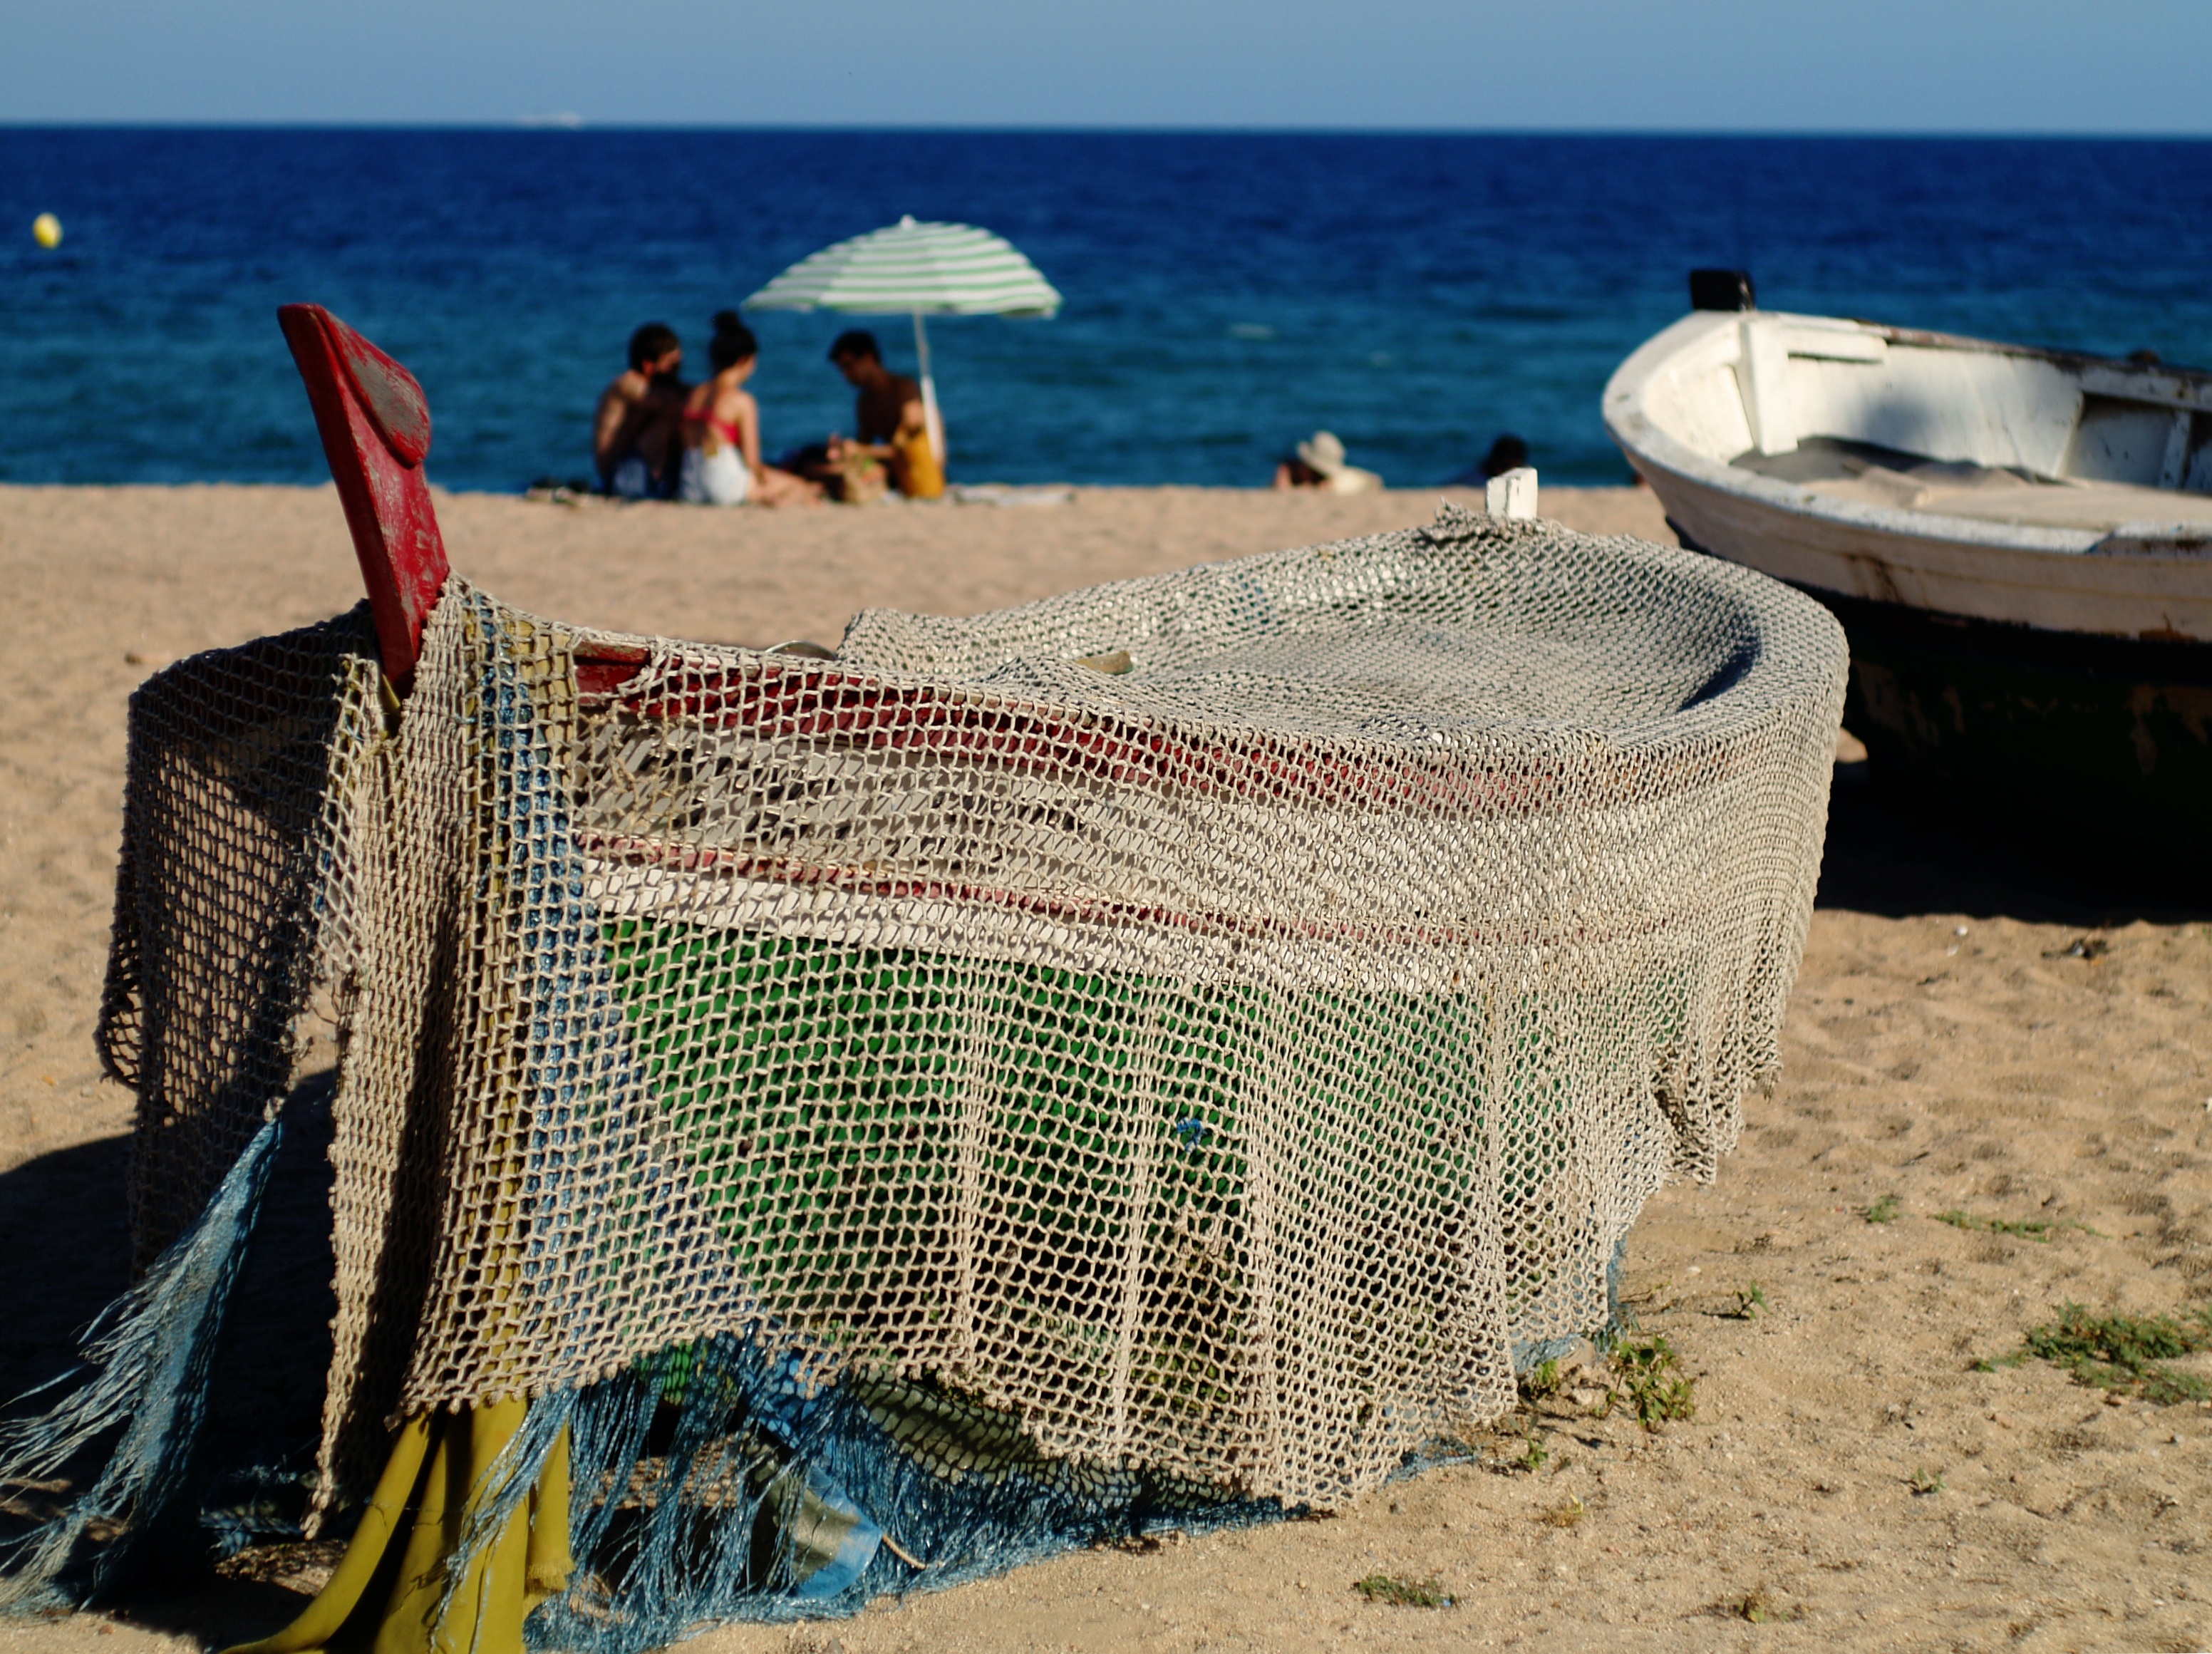
beach, sea, water, sand, sky, boat, retro, old, ship, summer, tourist, mediterranean, holiday, dirty, blue, tourism, sailboat, material, net, fishing net